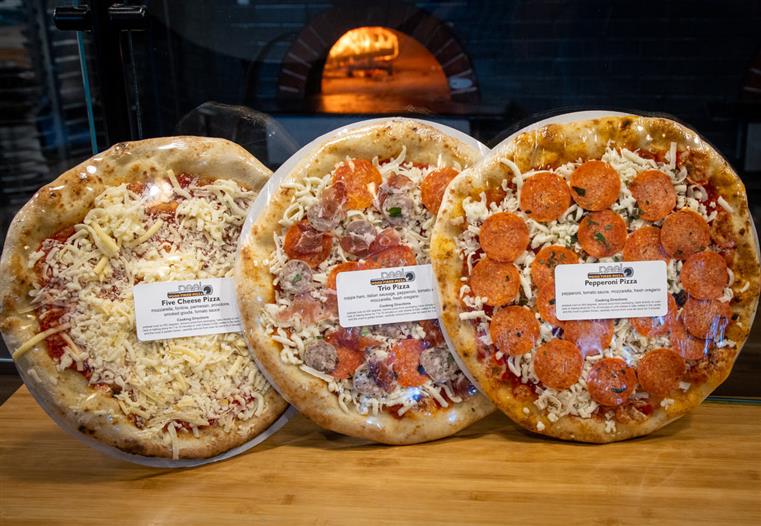
Dish: pizza